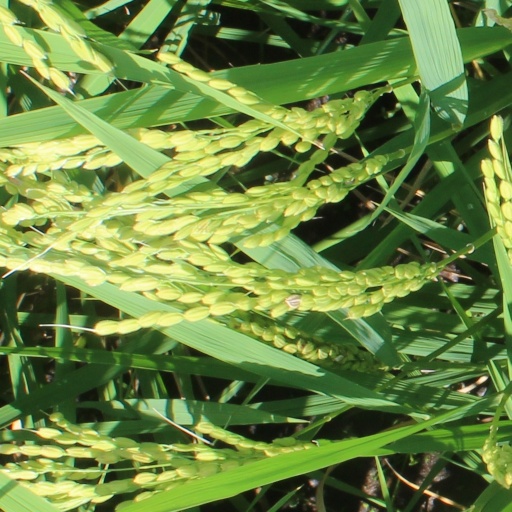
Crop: rice